Aragatsotn Province

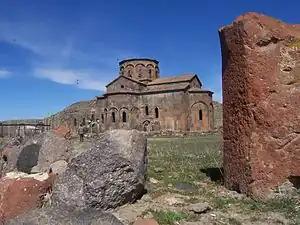
Cathedral of Talin, 7th century

In 658, Armenia was conquered by the Arab invaders. At the end of the 9th century, Aragatsotn became part of the newly established Bagratid Kingdom of Armenia. The Armenian noble families of Kamsarakan and Pahlavuni ruled over Aragatsotn under the Bagratid kings.